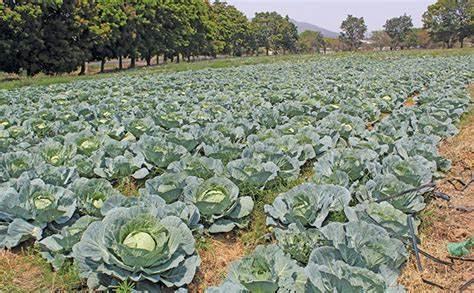
Shamba kubwa la kabichi zilizopandwa kwa mstari na zenye afya nzuri, ikiakisi kilimo cha viwanda chenye uzalishaji wa kiwango kikubwa na usimamiz wa kitaalamu, kabichi zinaonekana tayari kuvunwa ili kuweza kupelekwa kiwandani kwa ajili ya kufanyiwa uchakataji.